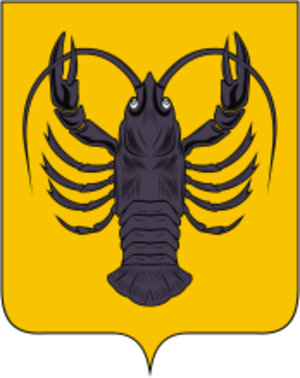
Vesegonsk
Vesegonsk er en by, administrativt center i Vesegonsk rajon i Tver oblast. Vesegonsk er den nordligste by i oblasten, der ligger ved bredden af Mologabugten i Rybinskreservoiret. Vesegonsk har 6.340 indbyggere.